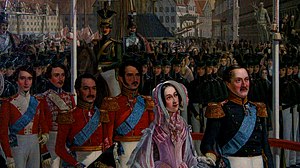
Mariane af Mecklenburg-Strelitz / Biografi
Kronprins Frederik og kronprinsesse Mariane i forbindelse med deres vielse i 1841
Caroline Charlotte Mariane af Mecklenburg-Strelitz var en datter af Huset Mecklenburg-Strelitz som blev kronprisesse af Danmark som den anden hustru af Frederik 7.